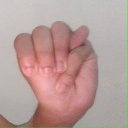
अक्षर: म